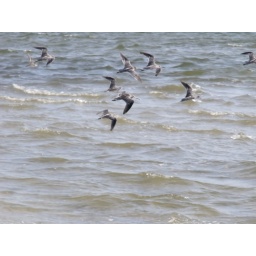
birds flying over the waves